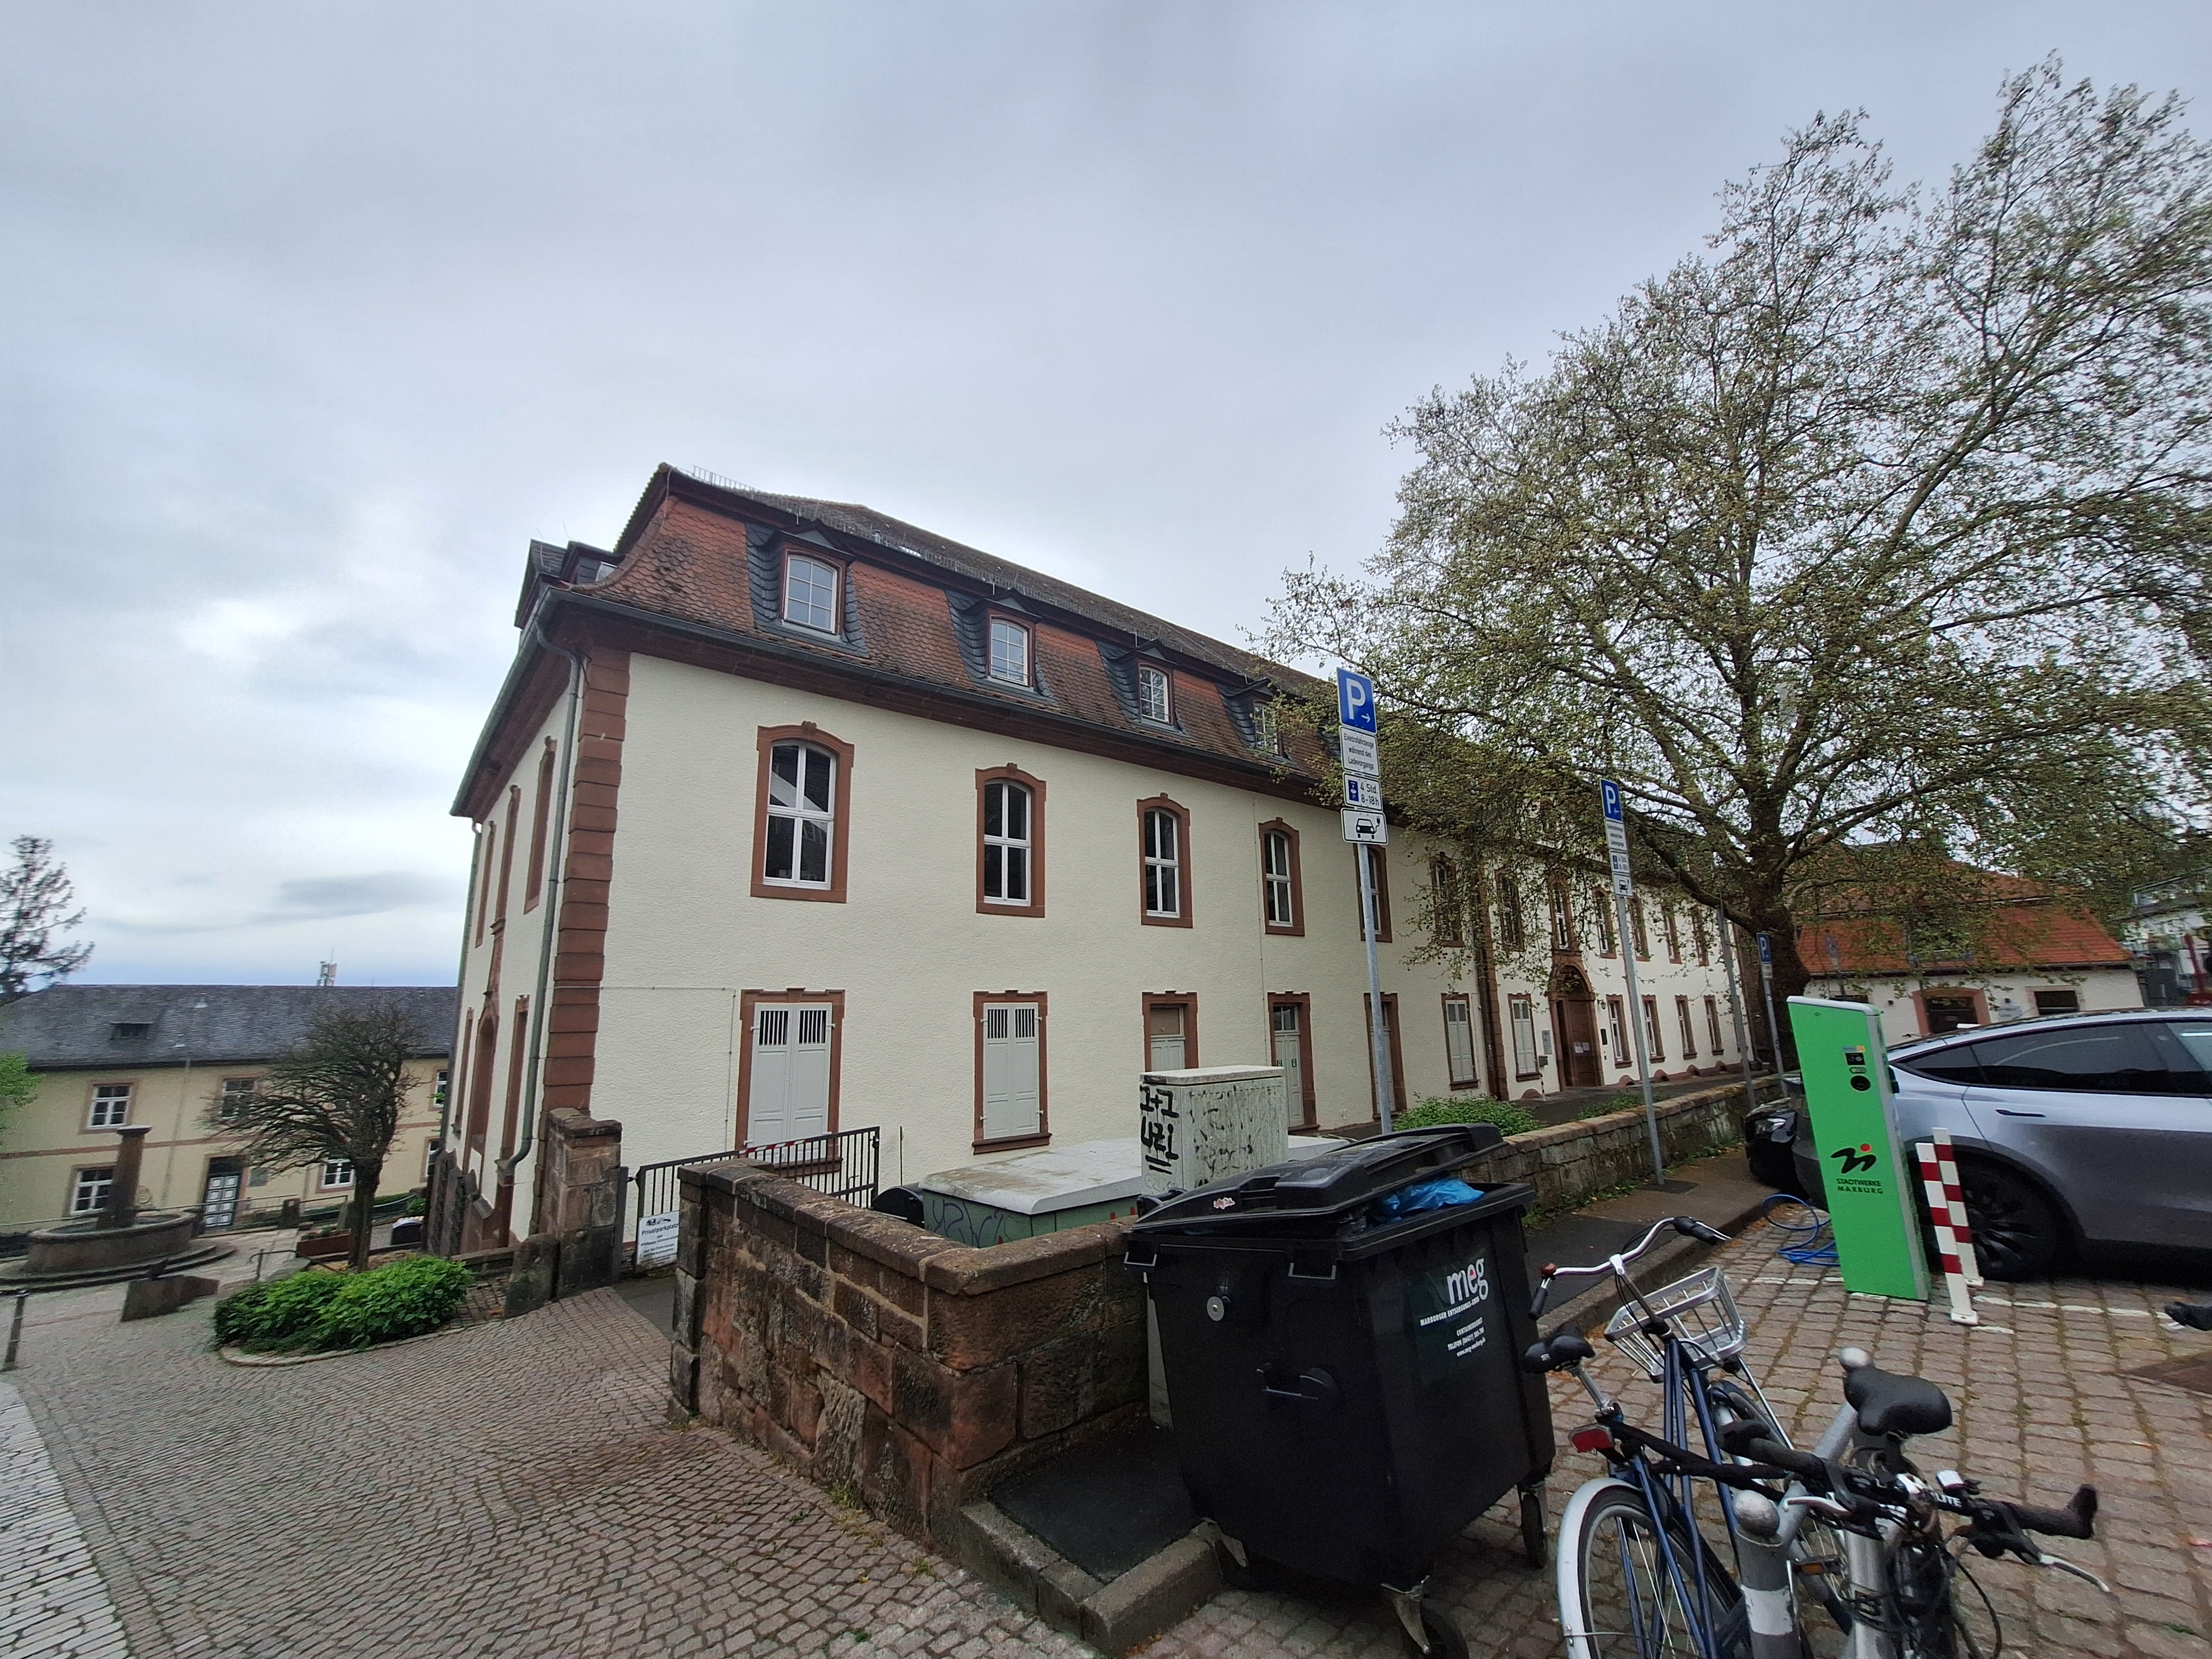
Building: Barfüßstraße 1